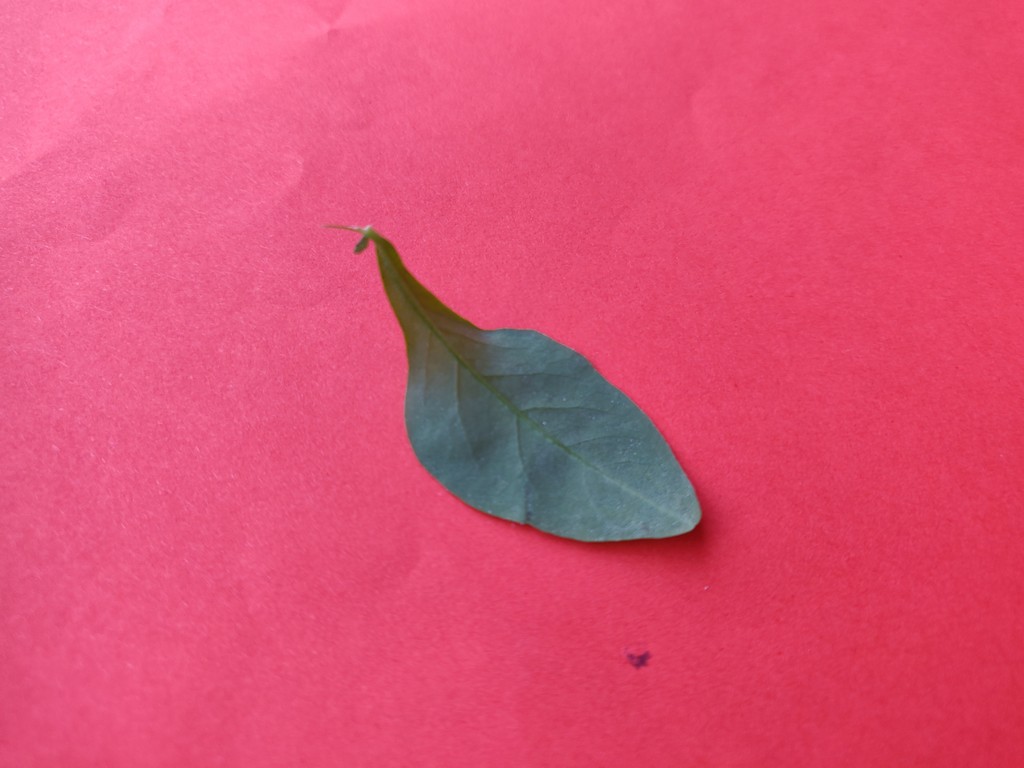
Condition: Healthy
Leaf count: single
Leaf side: back